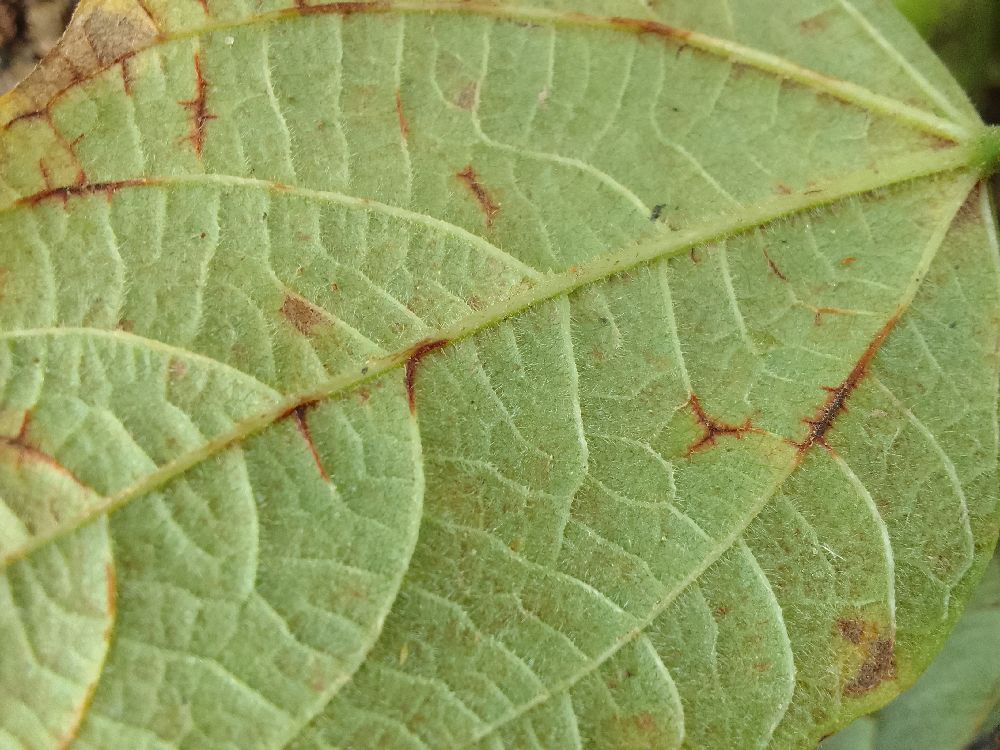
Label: anthracnose